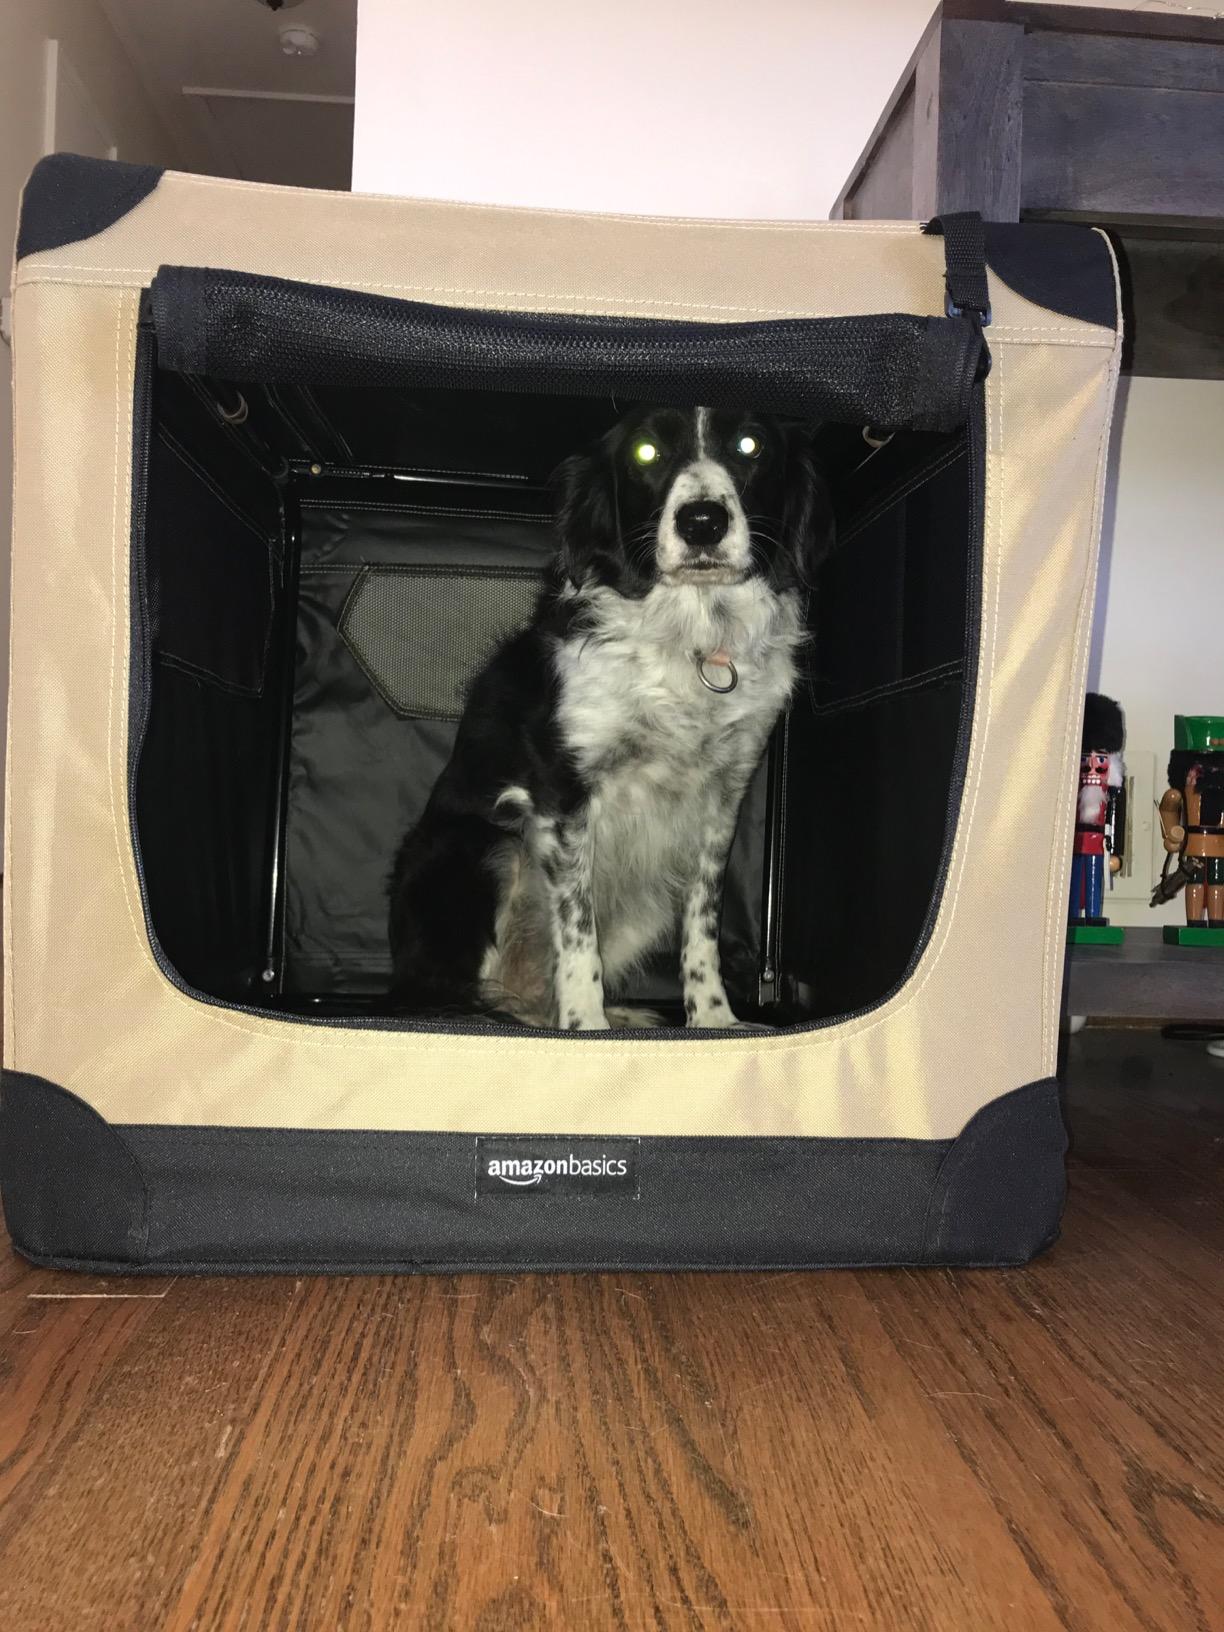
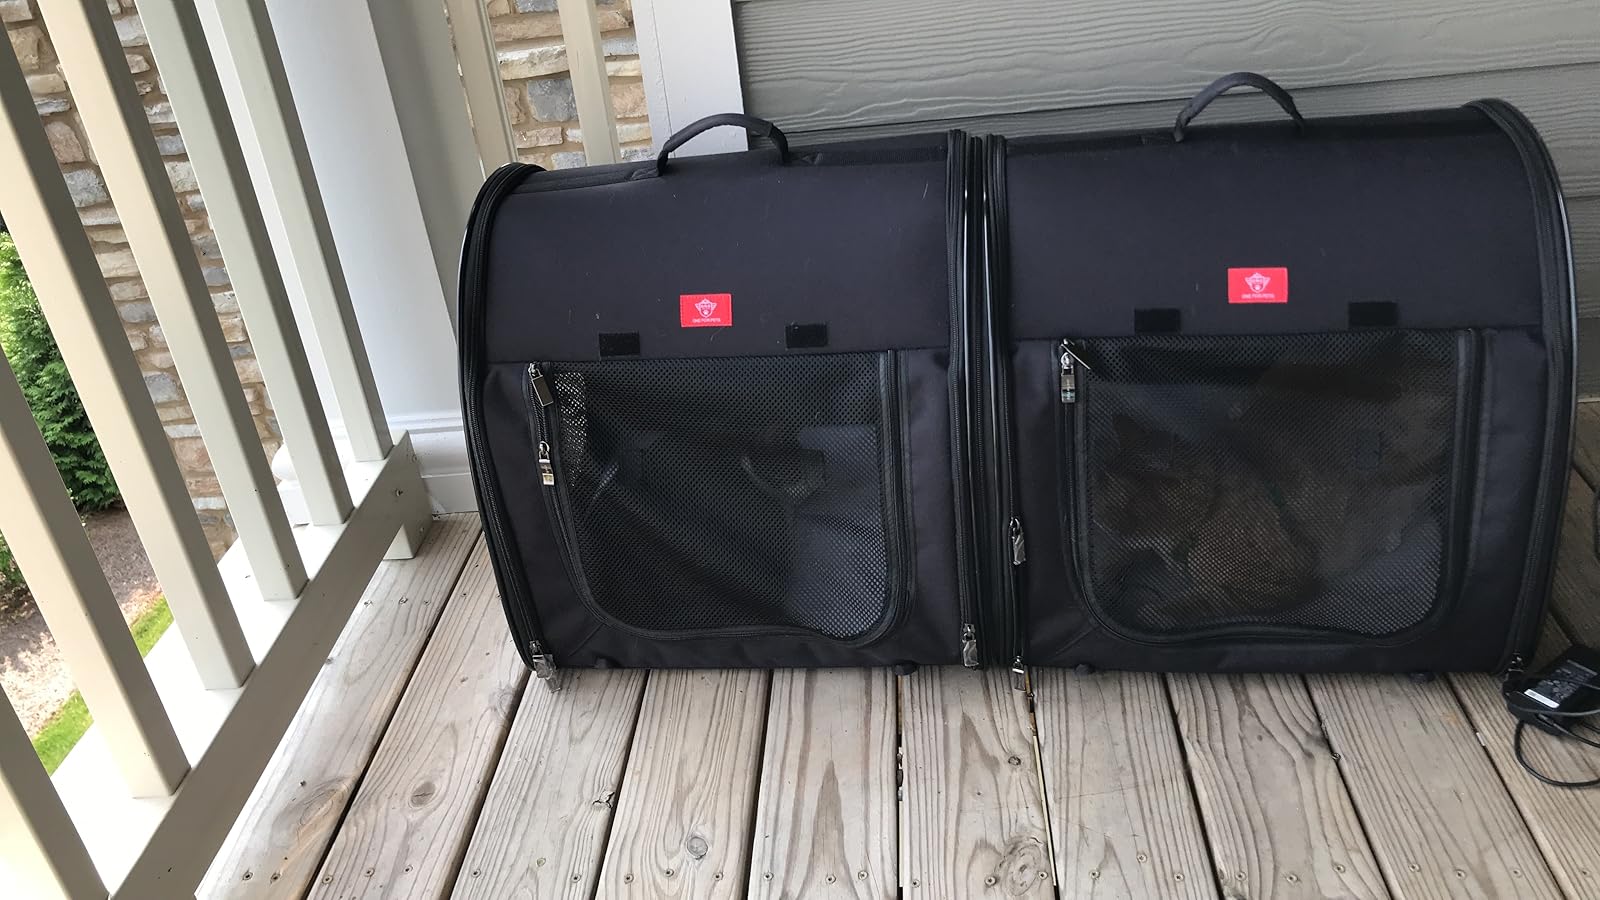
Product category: items_kennel
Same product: no